Josh Bard

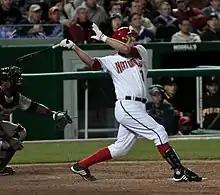
Bard with the Washington Nationals

Joshua David Bard (born March 30, 1978) is an American former professional baseball catcher. He is the bullpen coach for the Los Angeles Dodgers of Major League Baseball (MLB). He played in MLB as a catcher for the Cleveland Indians, Boston Red Sox, San Diego Padres, Washington Nationals, and Seattle Mariners from 2002 to 2011. Bard was a switch-hitter who threw right-handed during his playing career.